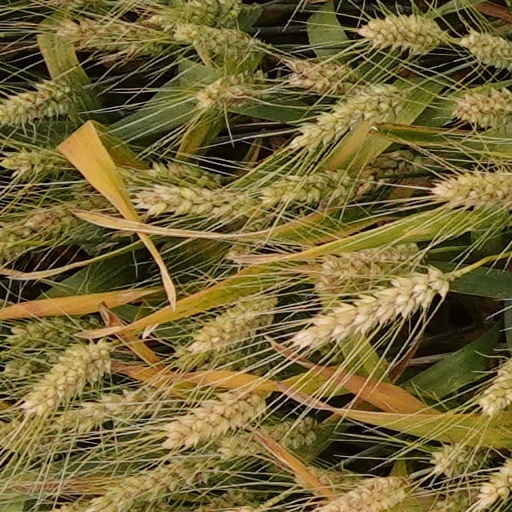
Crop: wheat